McDonnell Douglas F/A-18 Hornet

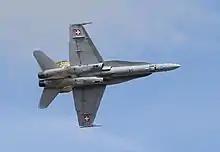
Swiss Air Force Hornet F/A-18C at RIAT 2019

The Swiss Air Force purchased 26 C models and eight D models, they were delivered from January 1996 to December 1999. Three D models and one C model had been lost in crashes as of 2016."Boeing F/A-18 Hornet" "lw.admin.ch," 2015. On 14 October 2015, an F/A-18D crashed in France during training with two Swiss Air Force Northrop F-5s in the Swiss/French training area EURAC25; the pilot ejected safely.